Hindu wedding

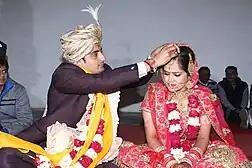
In Northern India, the groom puts sindoor on the bride's forehead and hair parting, to signify the marriage.

Five Veda mantras are recited to sanctify the bride in preparation for the subsequent stages of the marriage. This aspect of the marriage is known as mangalasnanam. The sun god (Surya), water god (Varuna), and other gods are invoked to purify the bride in preparation for a harmonious married life. Next, the bride wears the marriage clothes to the accompaniment of additional Veda mantras. The bridegroom then ties a darbha rope around the waist of the bride and leads her to the place, where the sacred fire is located for conducting the rest of the marriage ceremony. The bride and the groom sit on a new mat in front of the fire. The groom recites three mantras which invoke Soma, Gandharva and Agni to confer strength, beauty, and youth on the bride.